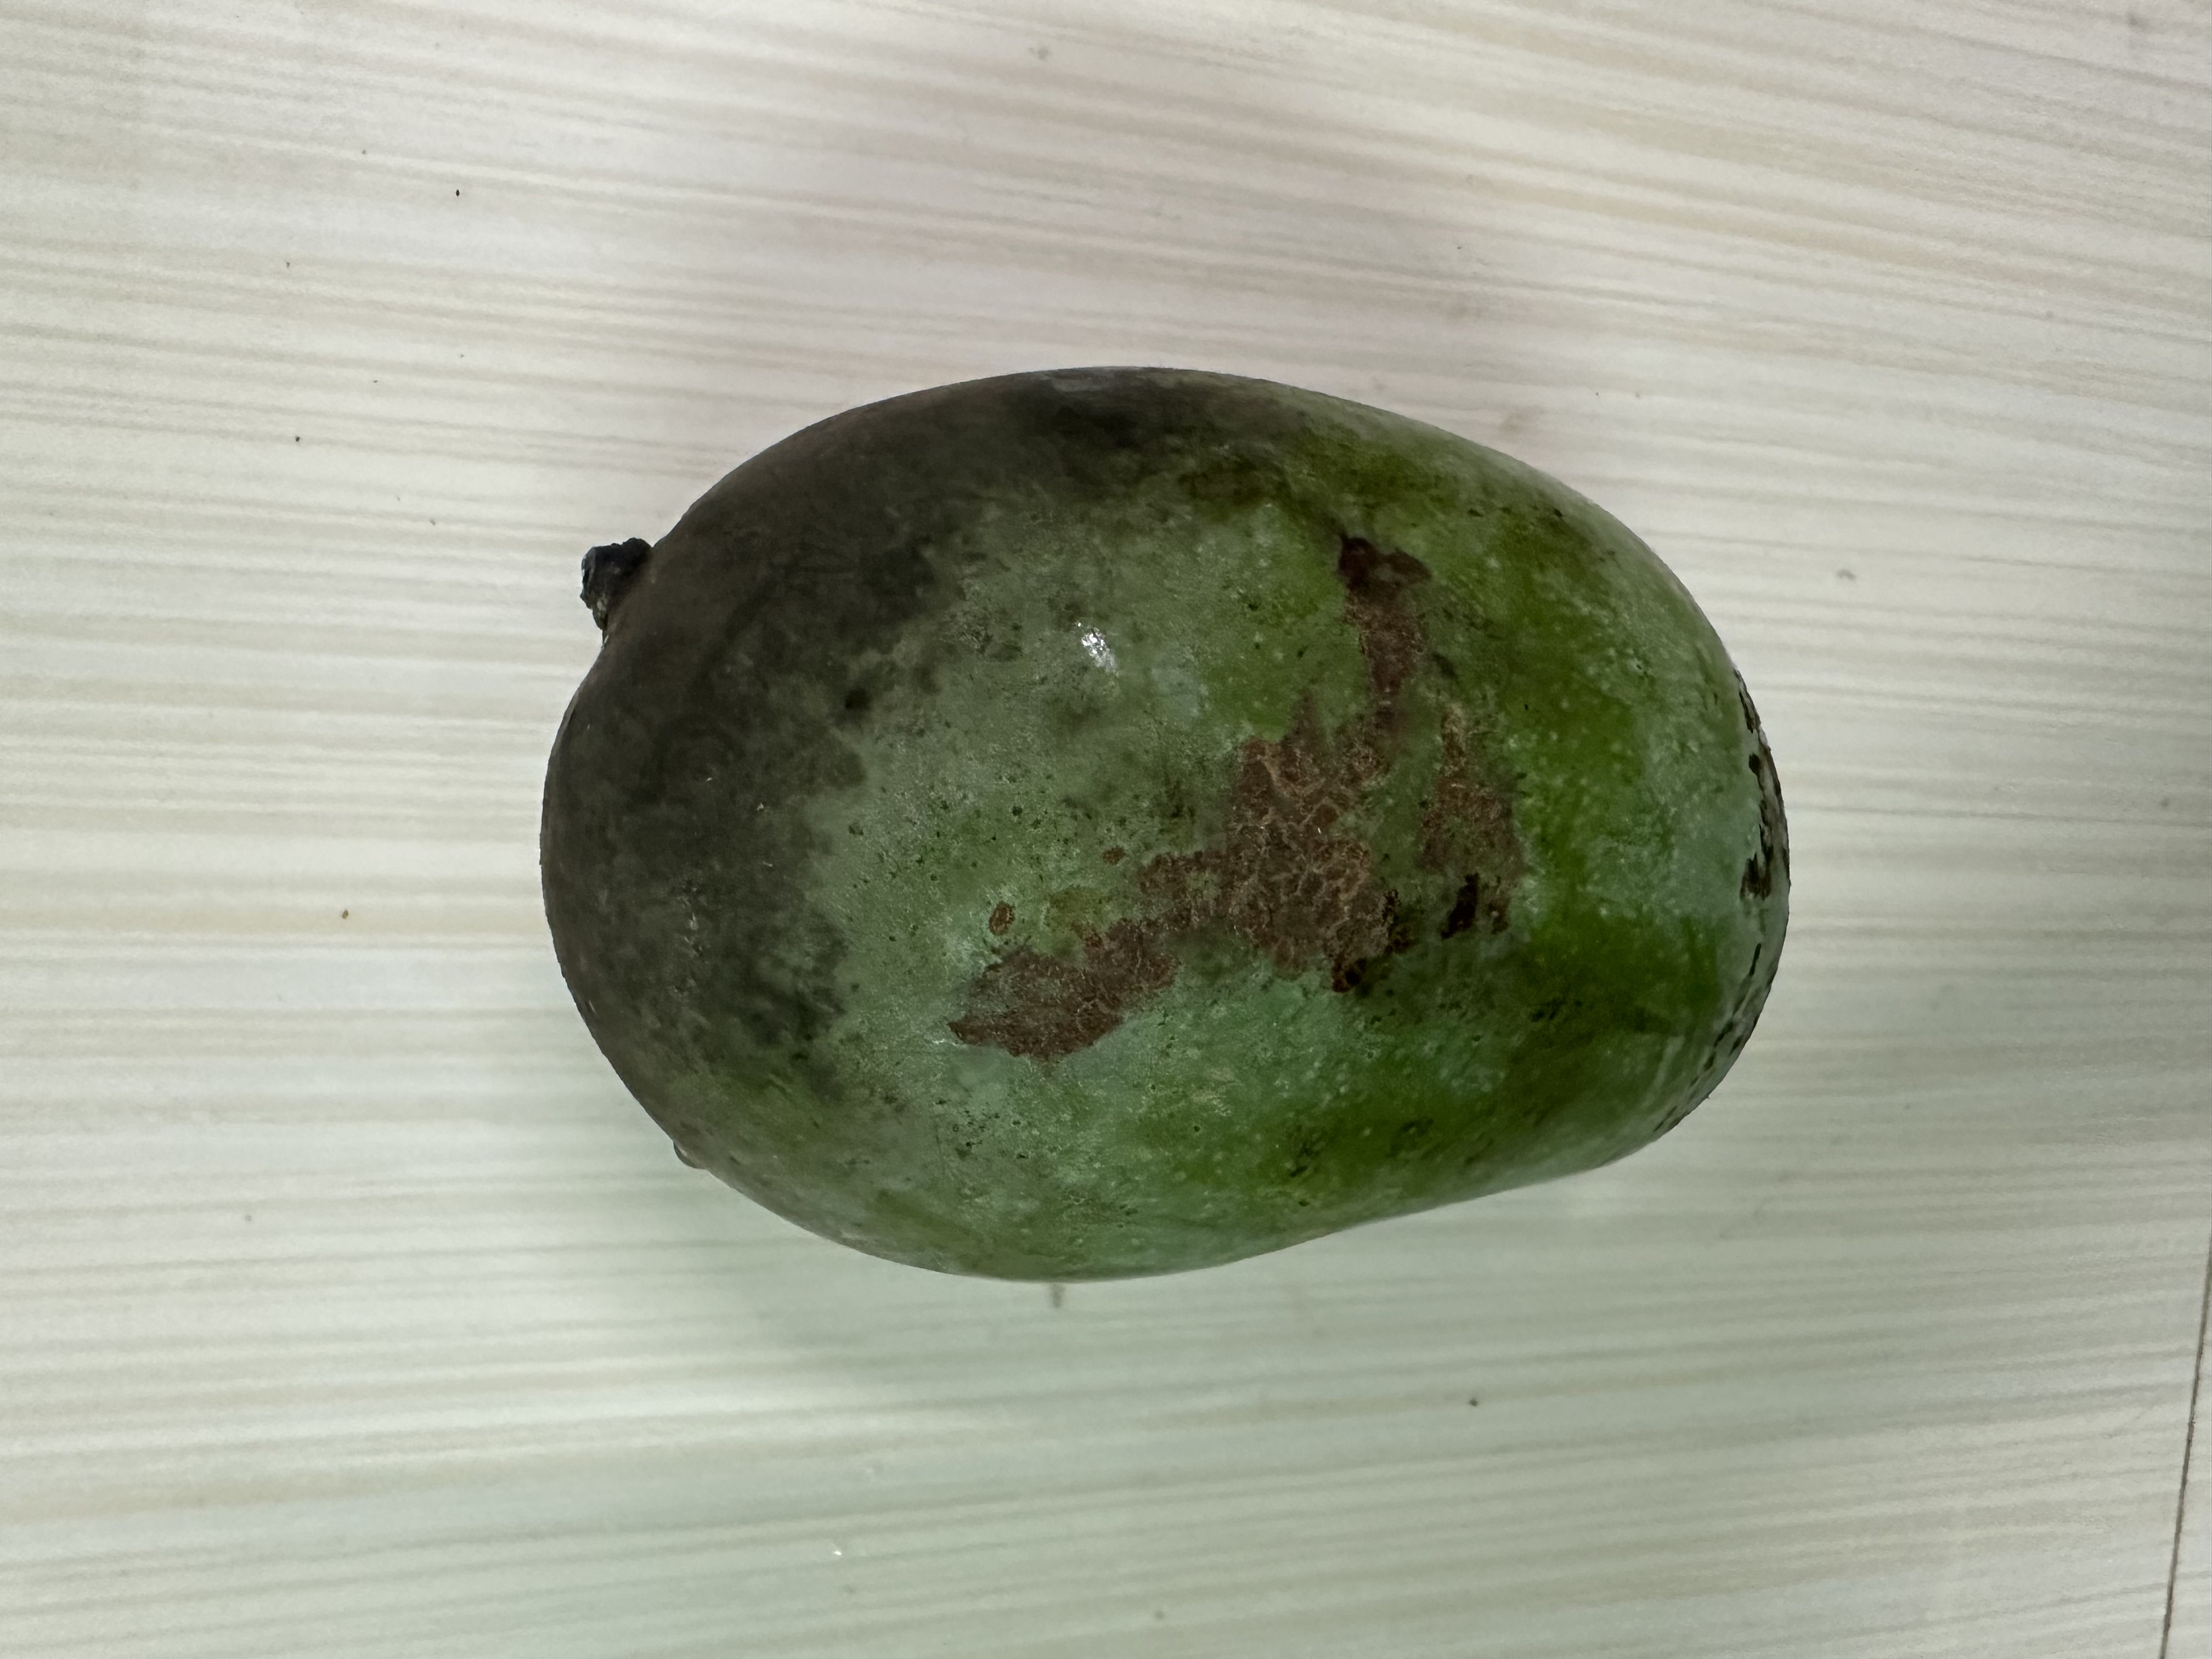
Mango variety: Amrapali